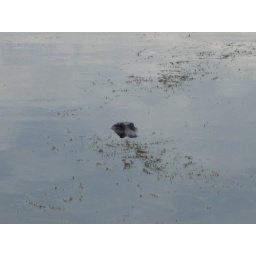
While taking pictures of the lake and it's view we spotted this alligator in the water just watching us